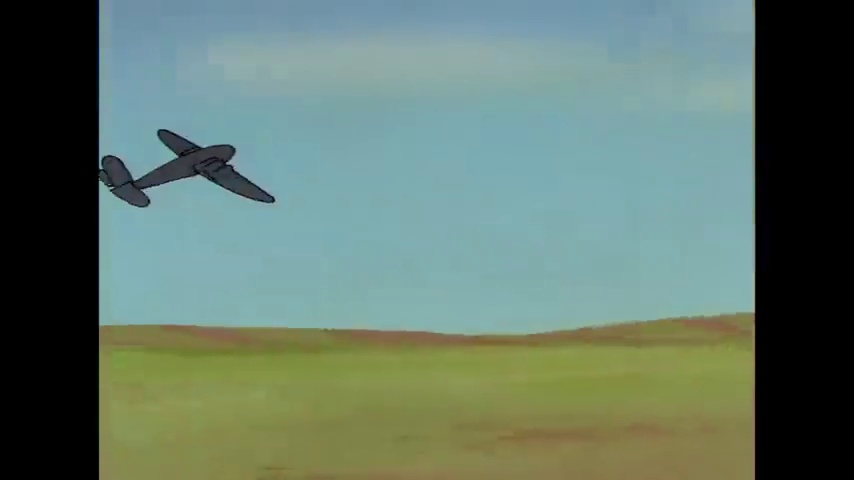
Portrait style: Cartoon Portrait